Waste

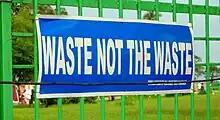
'Waste not the waste' sign in Tamil Nadu, India

There are many issues that surround reporting waste. It is most commonly measured by size or weight, and there is a stark difference between the two. For example, organic waste is much heavier when it is wet, and plastic or glass bottles can have different weights but be the same size. On a global scale it is difficult to report waste because countries have different definitions of waste and what falls into waste categories, as well as different ways of reporting. Based on incomplete reports from its parties, the Basel Convention estimated 338 million tonnes of waste was generated in 2001. For the same year, OECD estimated 4 billion tonnes from its member countries. Despite these inconsistencies, waste reporting is still useful on a small and large scale to determine key causes and locations, and to find ways of preventing, minimizing, recovering, treating, and disposing of waste.